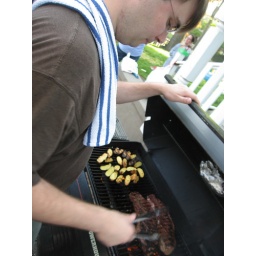
Potatoes on the left, steaks on the right, green beans in foil in the upper, swinging basket